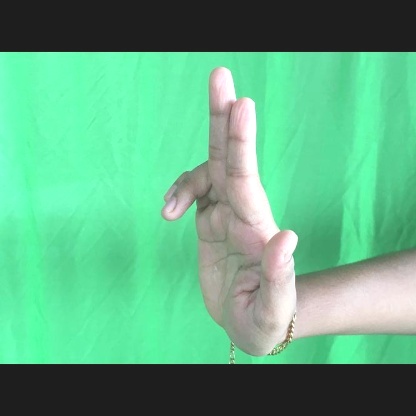
Mudra: Ardhapathaka